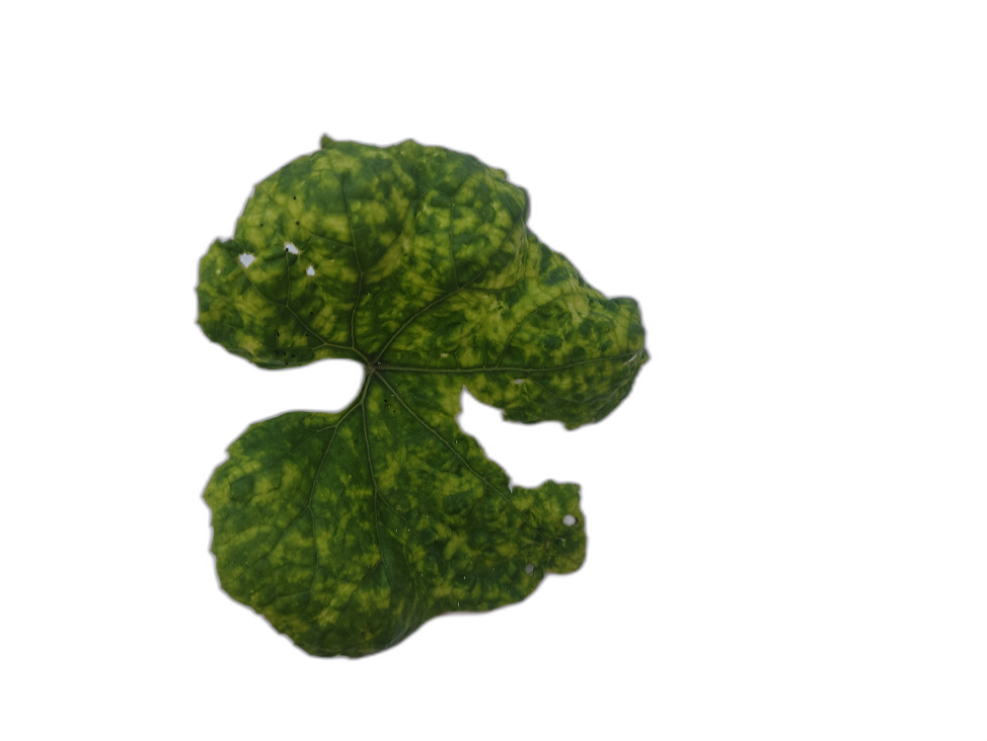
Crop: Zucchini
Label: Yellow_Mosaic_Virus